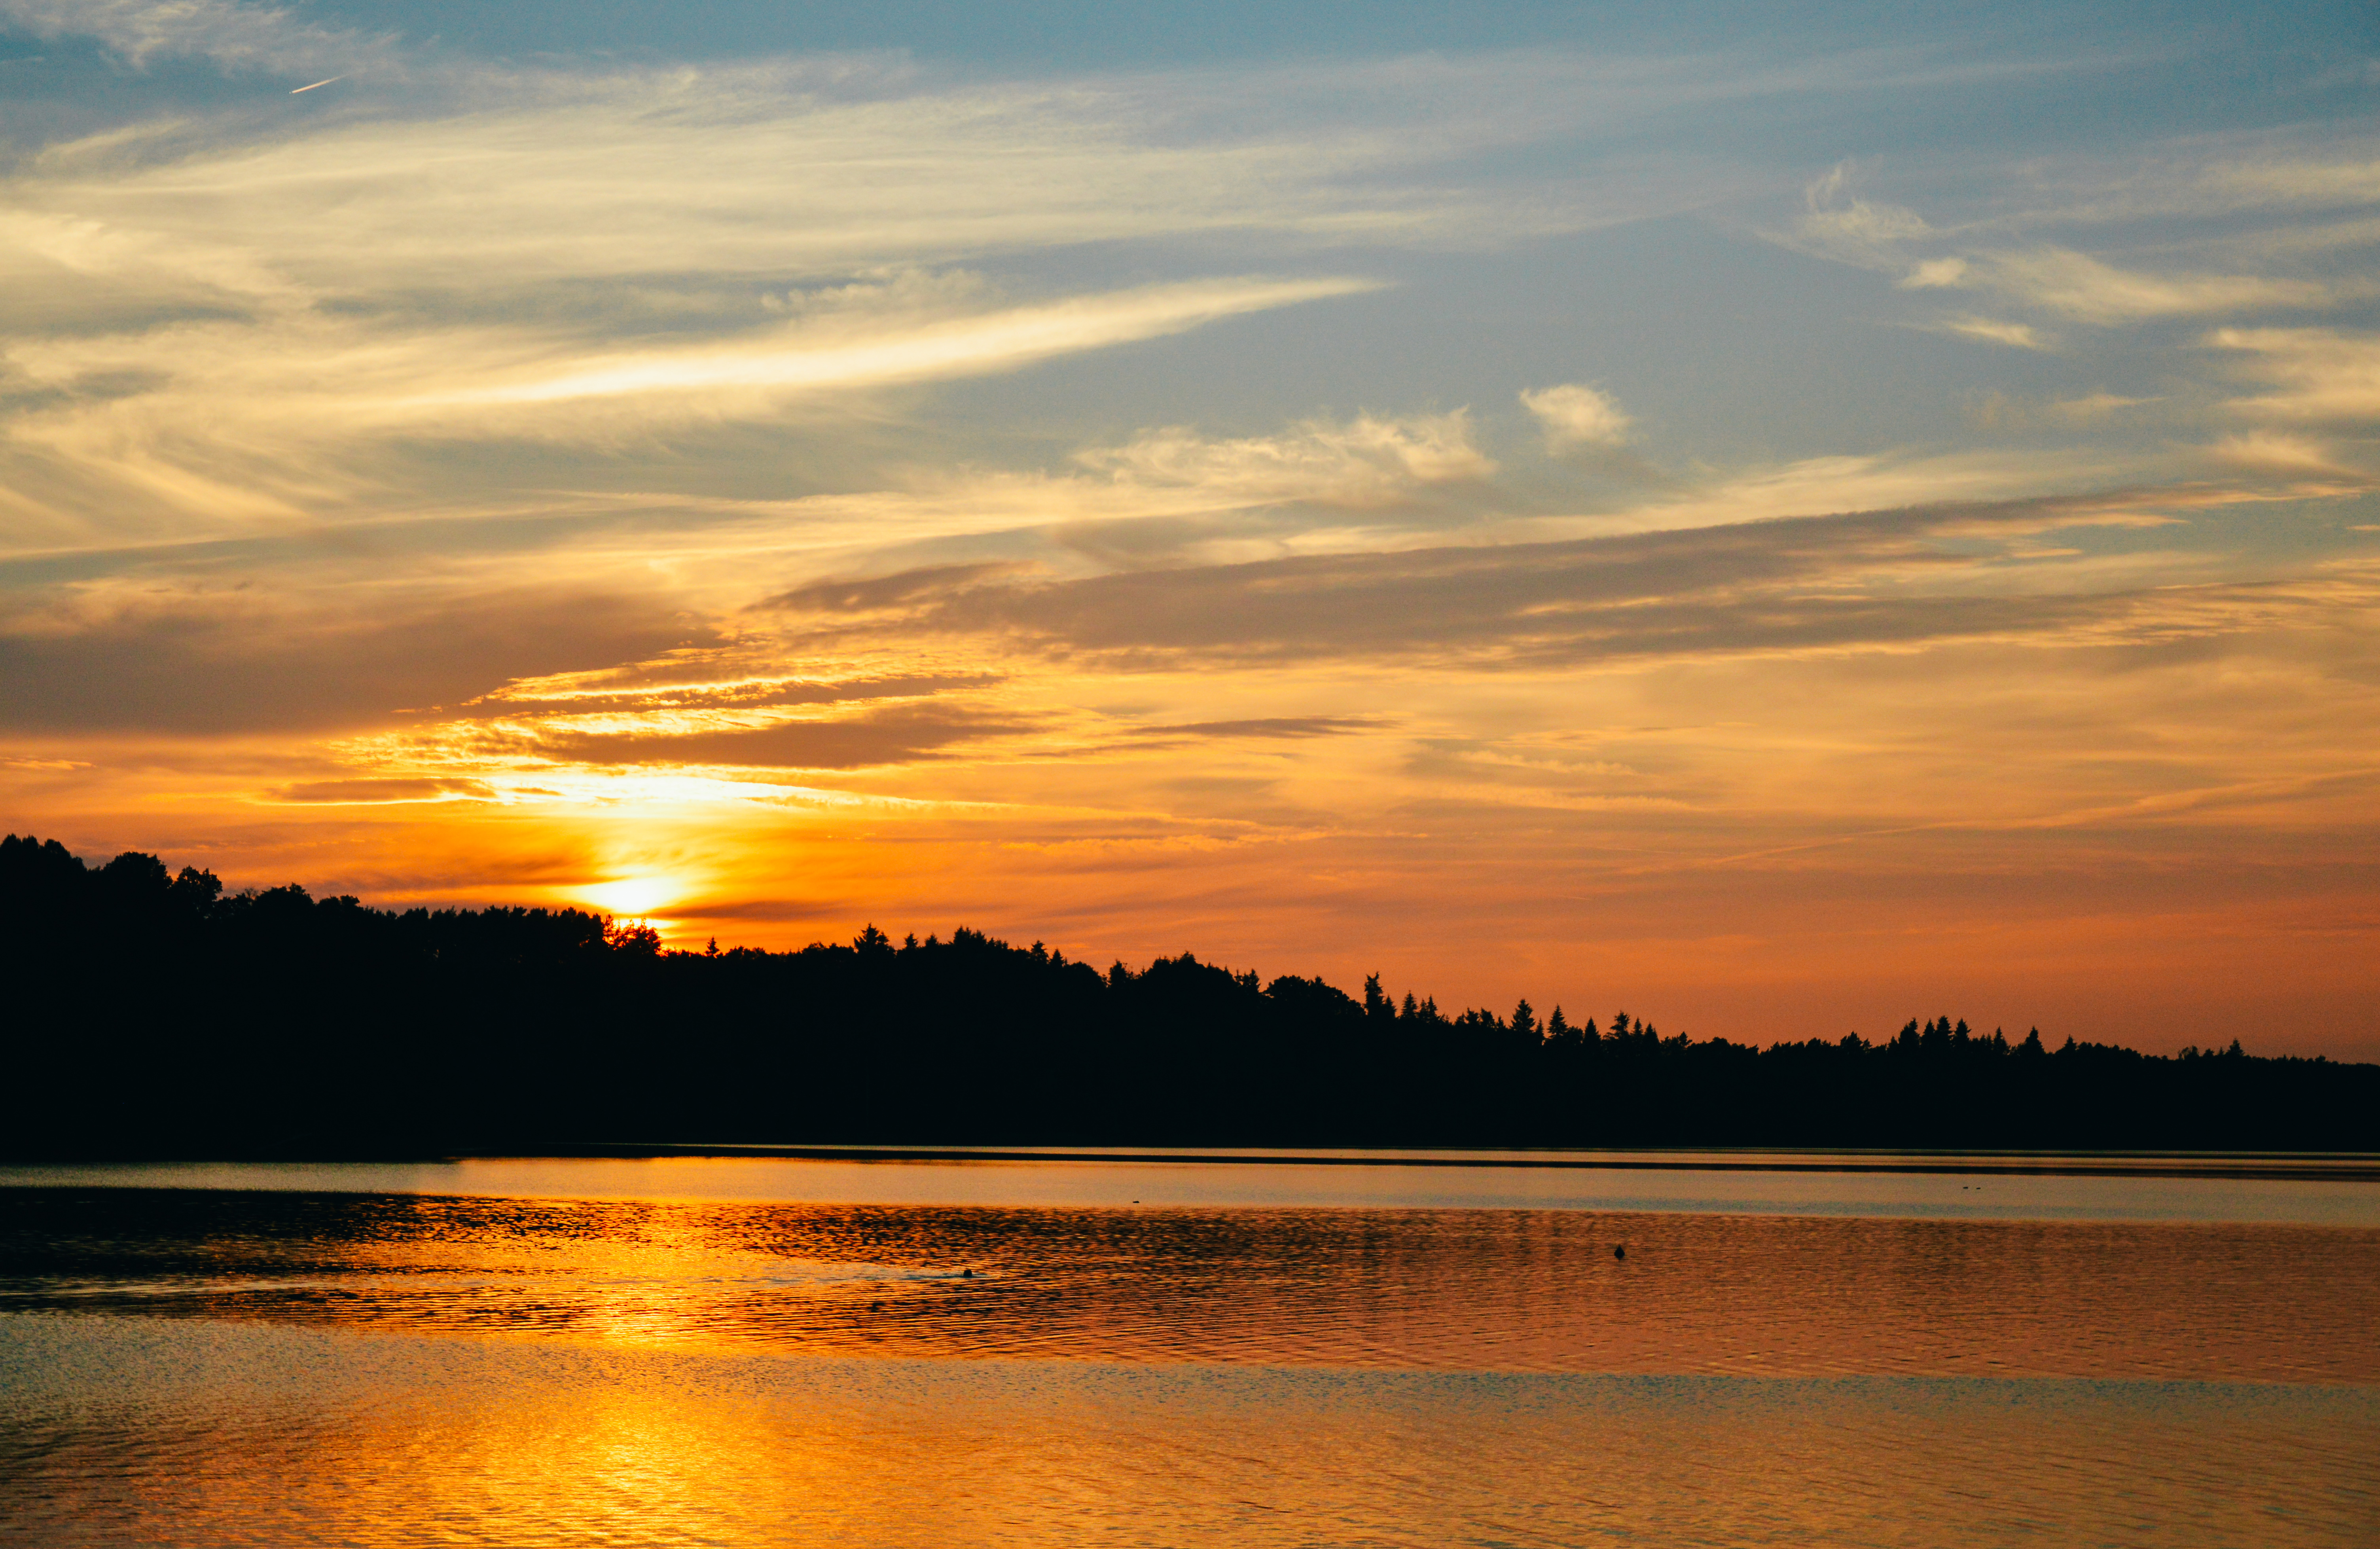
sea, horizon, cloud, sky, sun, sunrise, sunset, sunlight, morning, lake, dawn, dusk, evening, twilight, reflection, loch, afterglow, red sky at morning